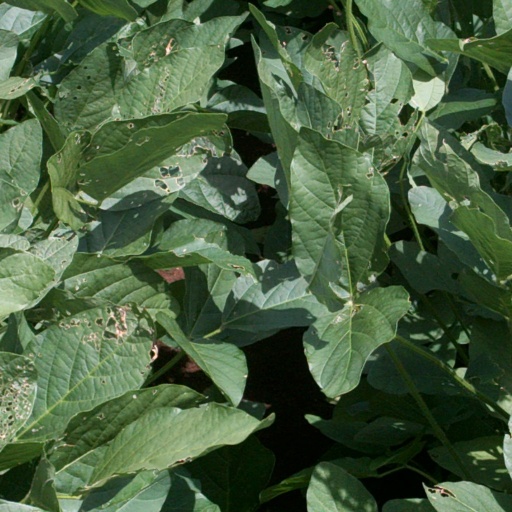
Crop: soybean